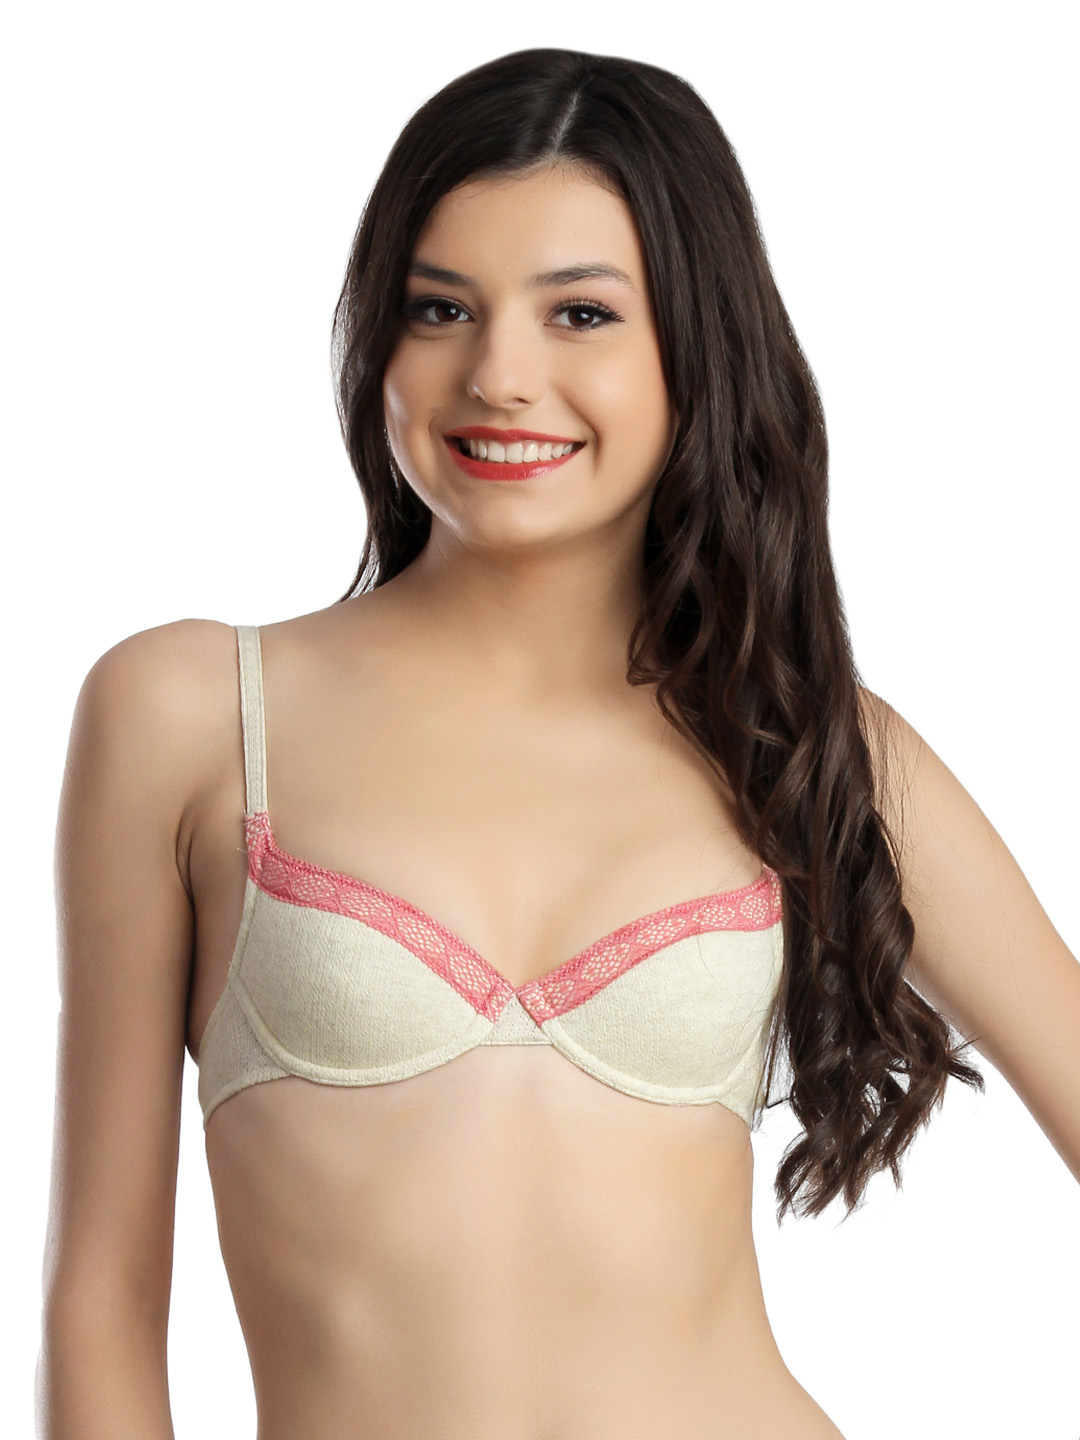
Enamor Ivory Coloured Smooth Bra
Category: Apparel / Innerwear / Bra
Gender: Women
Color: White
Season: Summer 2017
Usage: Casual